San Gennaro extra Moenia

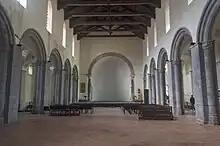
Interior

This ancient basilica was then reformed in the fourth century AD and expanded between the 11th and 15th centuries. The church became a hospital in 1648. The church is still contained within the complex of the larger hospital structure. The premises provide access to the extensive catacombs themselves.